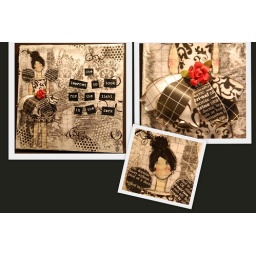
the girl in black